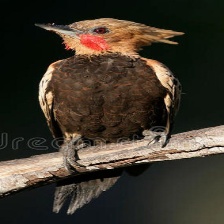
Species: BLONDE CRESTED WOODPECKER
Scientific name: CELEUS FLAVESCENS